Rock mass rating

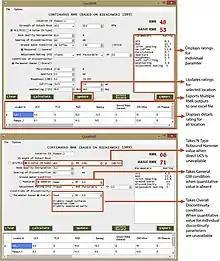
User Interface of QuickRMR-89

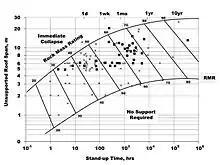
Output Chart for determining Stand Up Time for Tunnels as a function of RMR

The details for calculating RMR are given by Edumine and provide a series of tables for RMR determination while the latest charts for the same purpose are given in the references and further reading. In particular, the charts enclosed here for the RMR parameters intact rock strength and the combined parameters RQD and discontinuity spacing (represented by the number of discontinuities per meter), show the advantage of using the charts for better accuracy, rather than relying on the tables which show the average ratings for the ranges of each RMR parameter. The lump ratings for each parameter makes it difficult for less experienced personnel to determine the RMR accurately. There are also subjective parameters like roughness and weathering which may pose difficulty in rating assignment. Kundu et al. have proposed continuous functions for each parameter of RMR89 and RMR14 including roughness and weathering. They have also developed a software "QuickRMR" based on the continuous functions to calculate RMR with quantitative inputs.